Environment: real
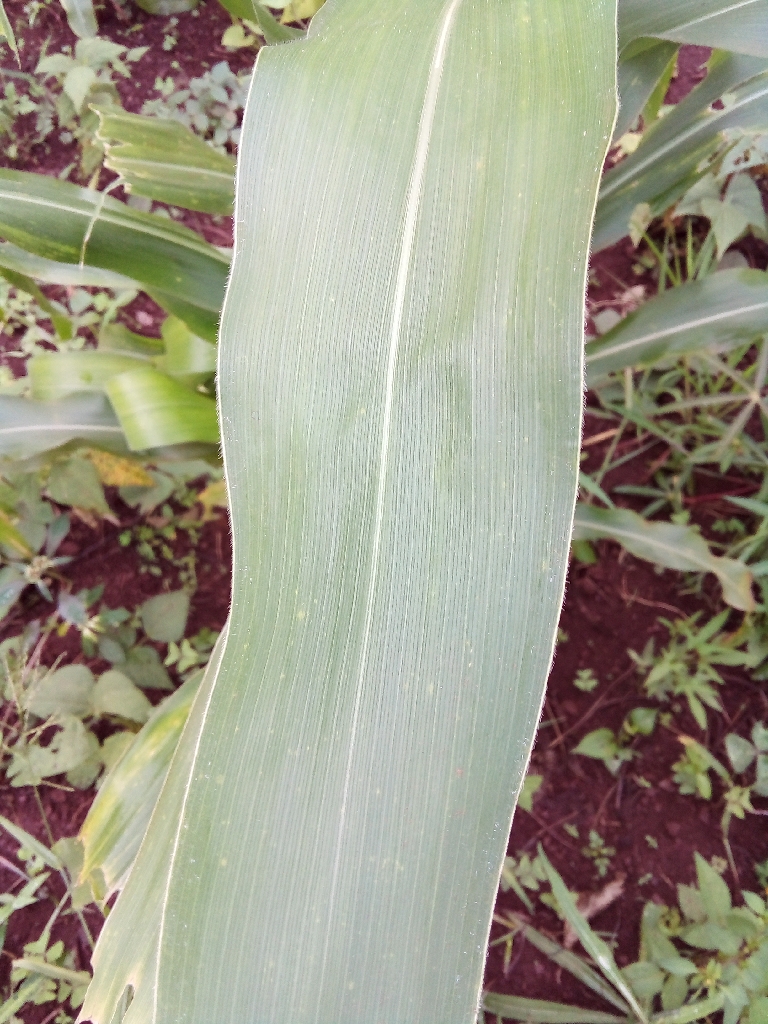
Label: healthy